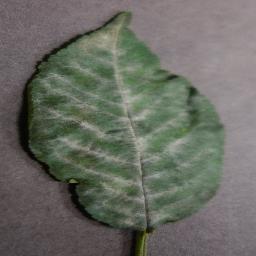
Label: Cherry___Powdery_mildew